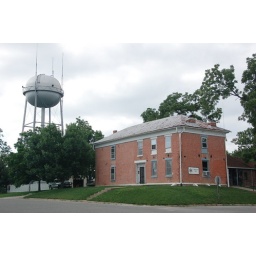
Sheriff's office and water tower in Oregon, Missouri